Astika (beer)

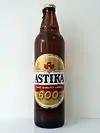

Astika is a Bulgarian beer brand made in the city of Haskovo. The Astika Brewery was established in 1980, and in 1995 was bought by Kamenitza, itself currently owned by Molson Coors. It has two brands – Astika Light (originally Astika Lux) and Astika Dark (5.6%, sold in winter). As of 2012, Astika is sold in 600 ml bottles, with a pull-off top, as well as 500ml cans as of 2017 that are priced at 1.05 лв Bulgarian lev